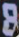
Number: 8